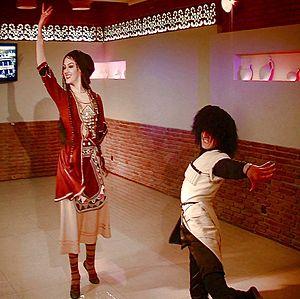
La danse traditionnelle géorgienne est née à l’intersection de deux mondes culturels, l'européen et l'asiatique : ses racines remontent à l'ère préchrétienne. Malgré les invasions successives, mongoles, perses, ottomanes et russes, elle a su conserver ses caractéristiques propres.